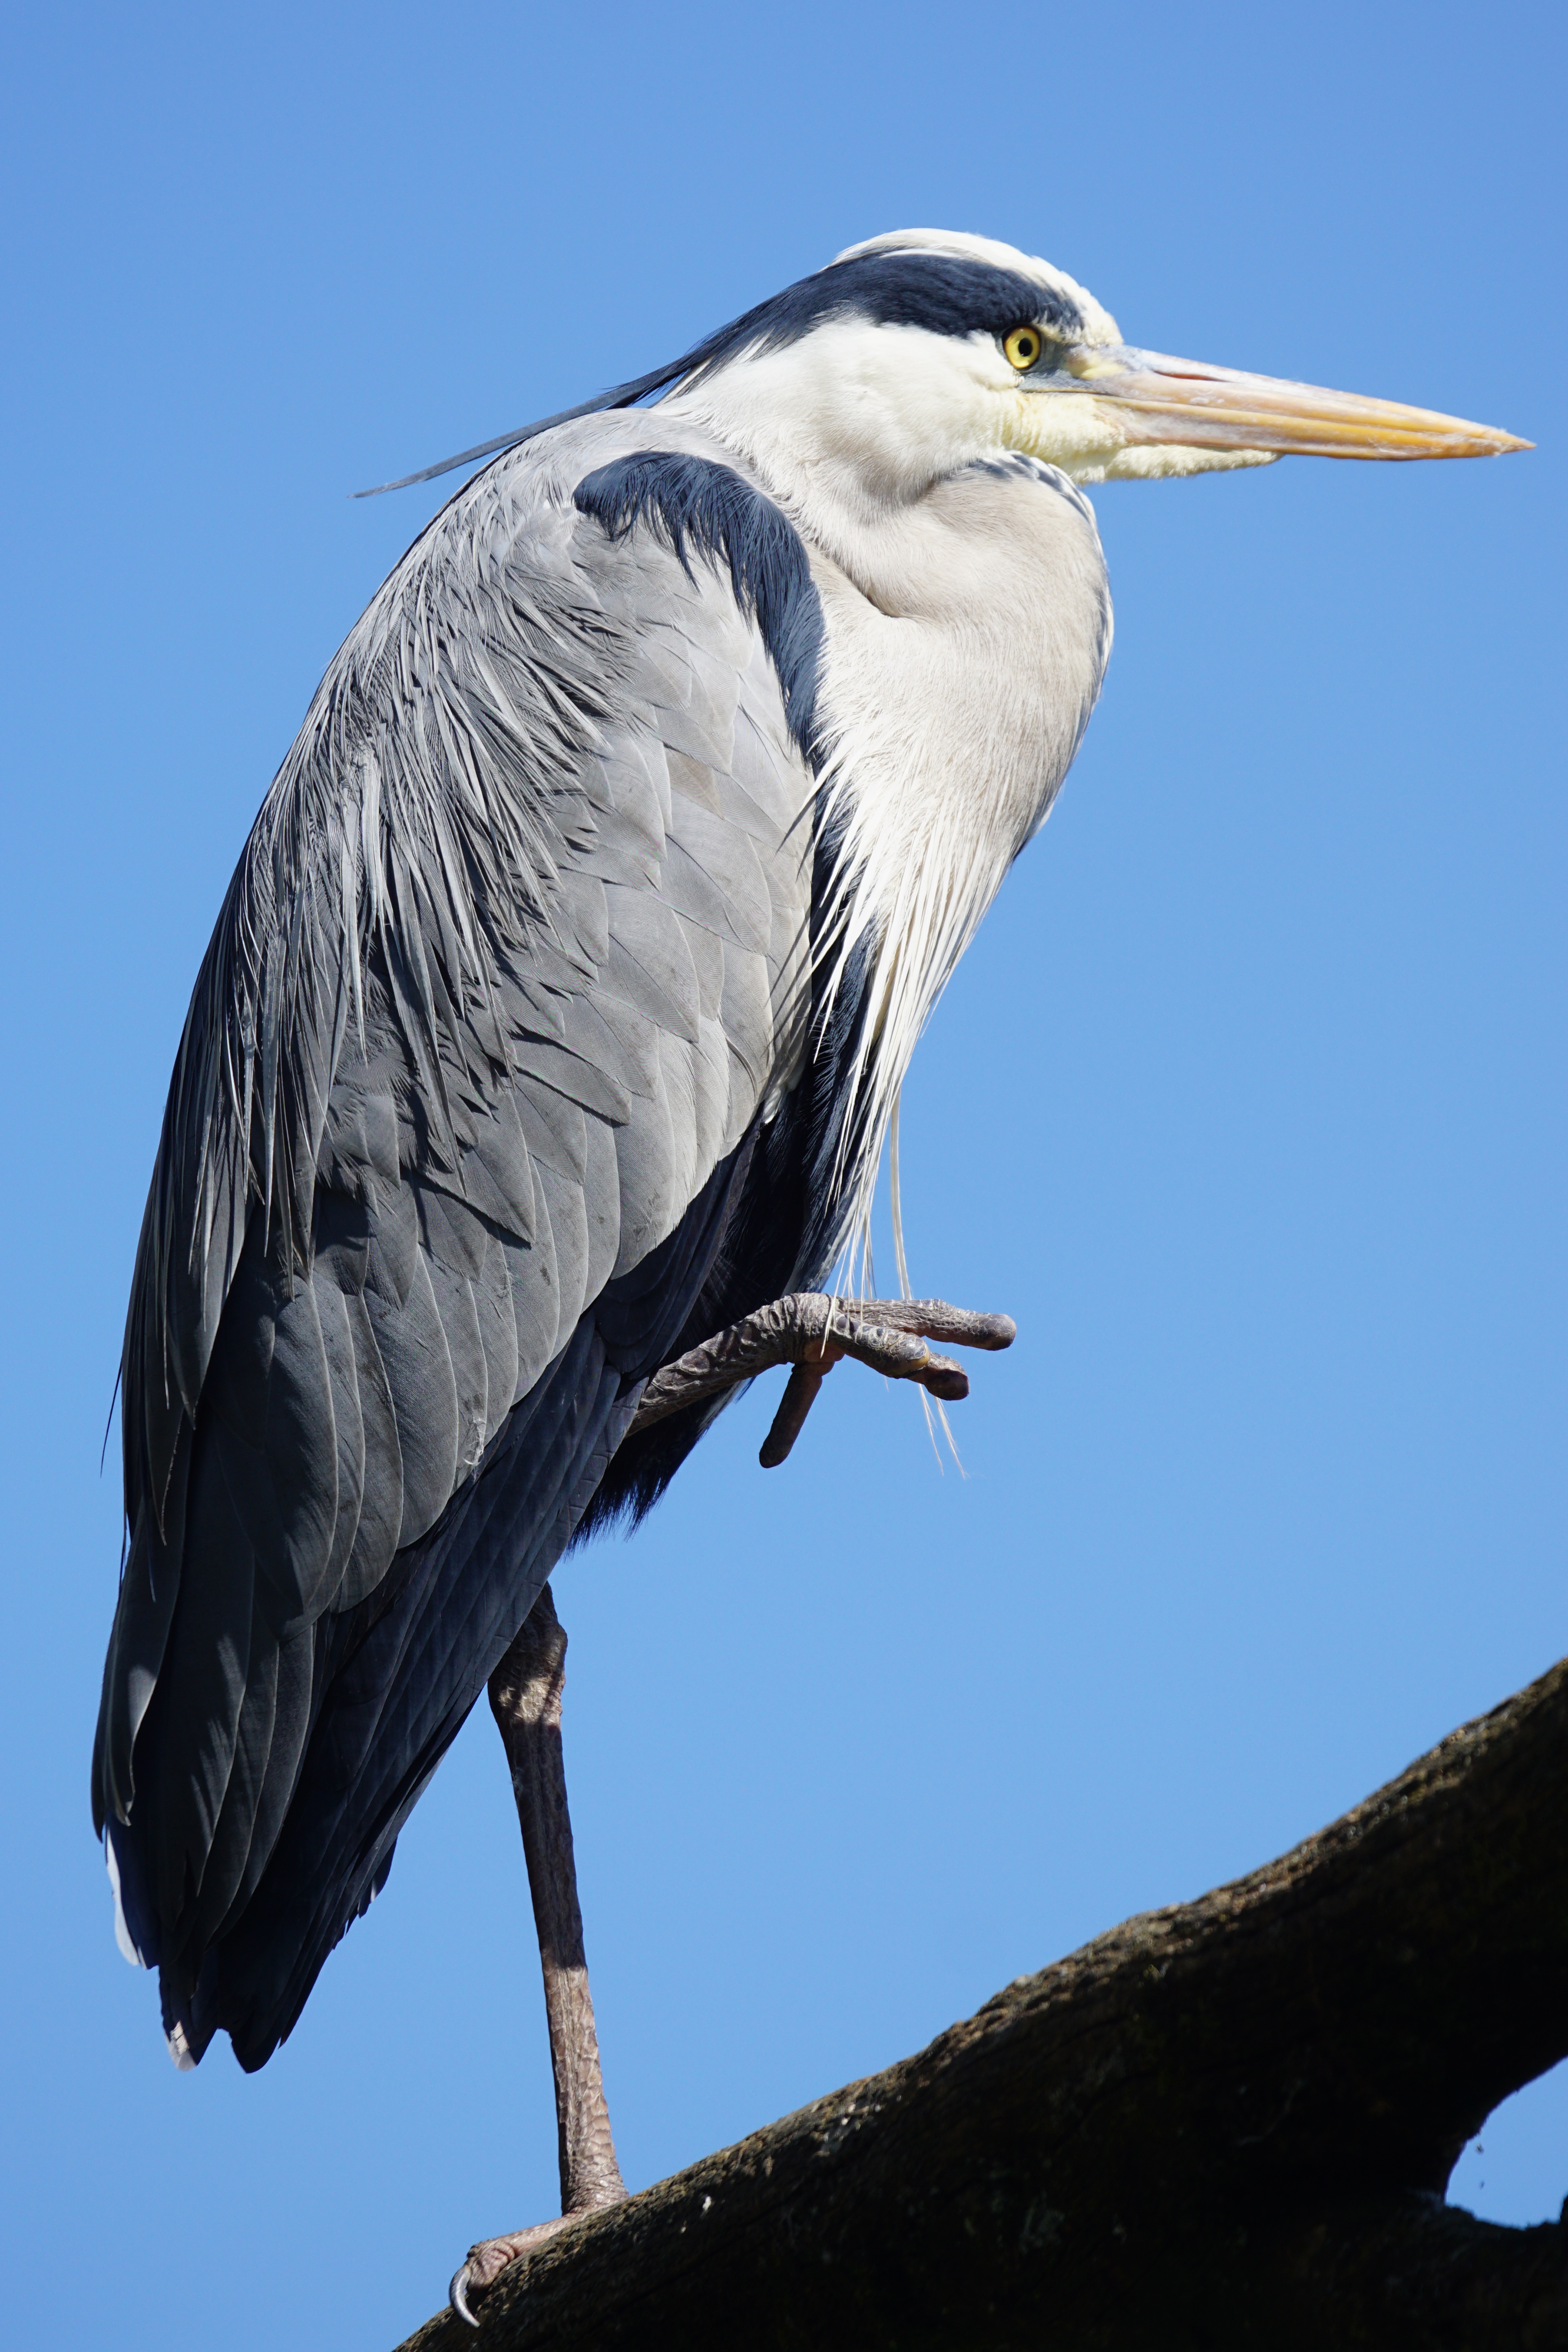
water, bird, wing, wildlife, beak, fauna, stork, vertebrate, eastern, heron, hunter, animal world, grey heron, ardea cinerea, ciconiiformes